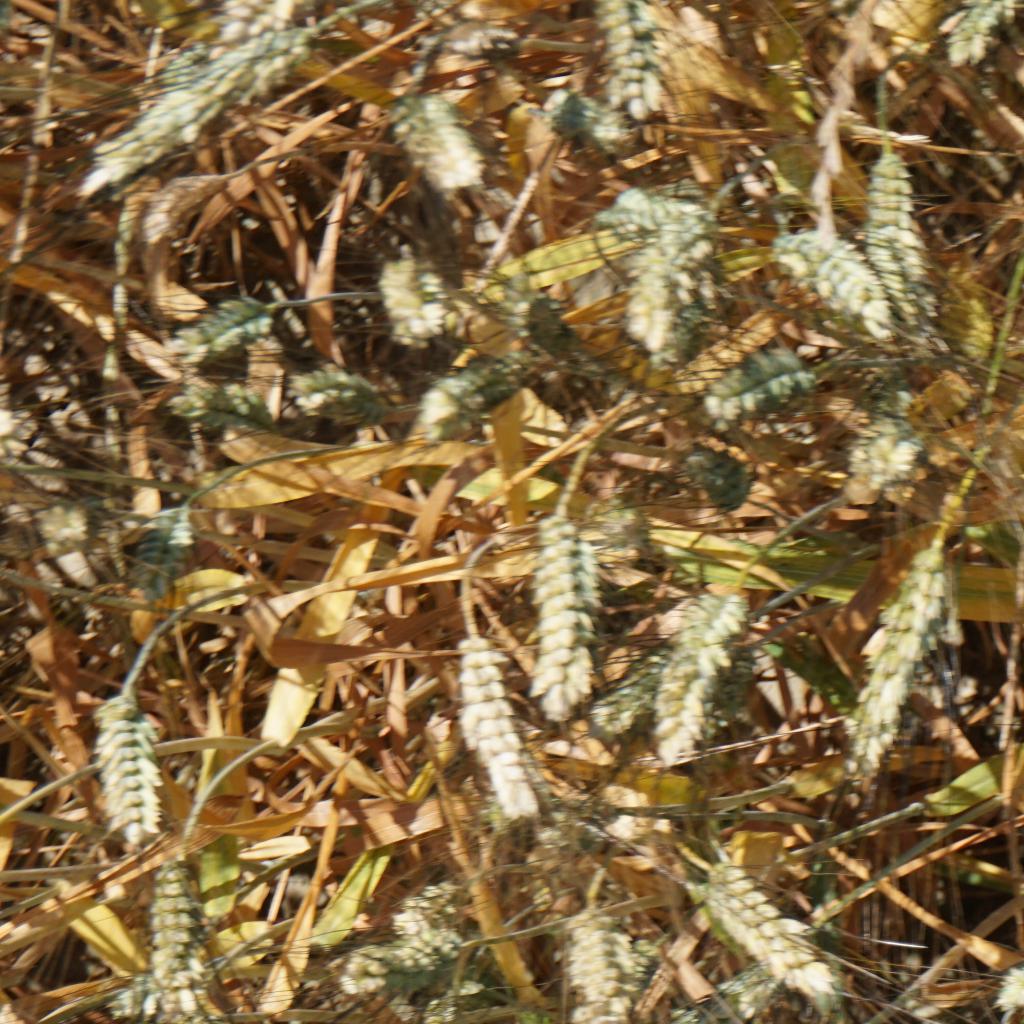
Country: France
Location: Gréoux
Wheat development stage: Filling - Ripening